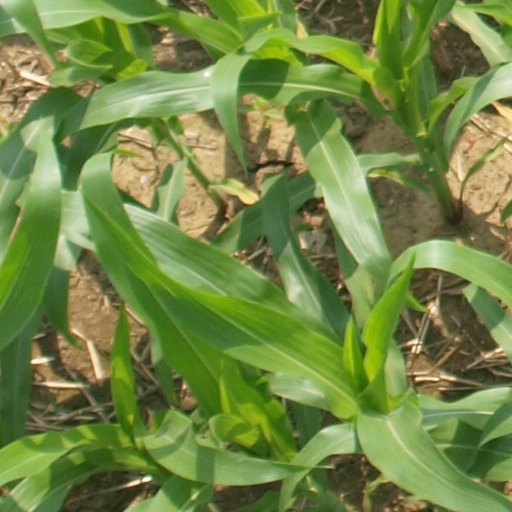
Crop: maize; corn